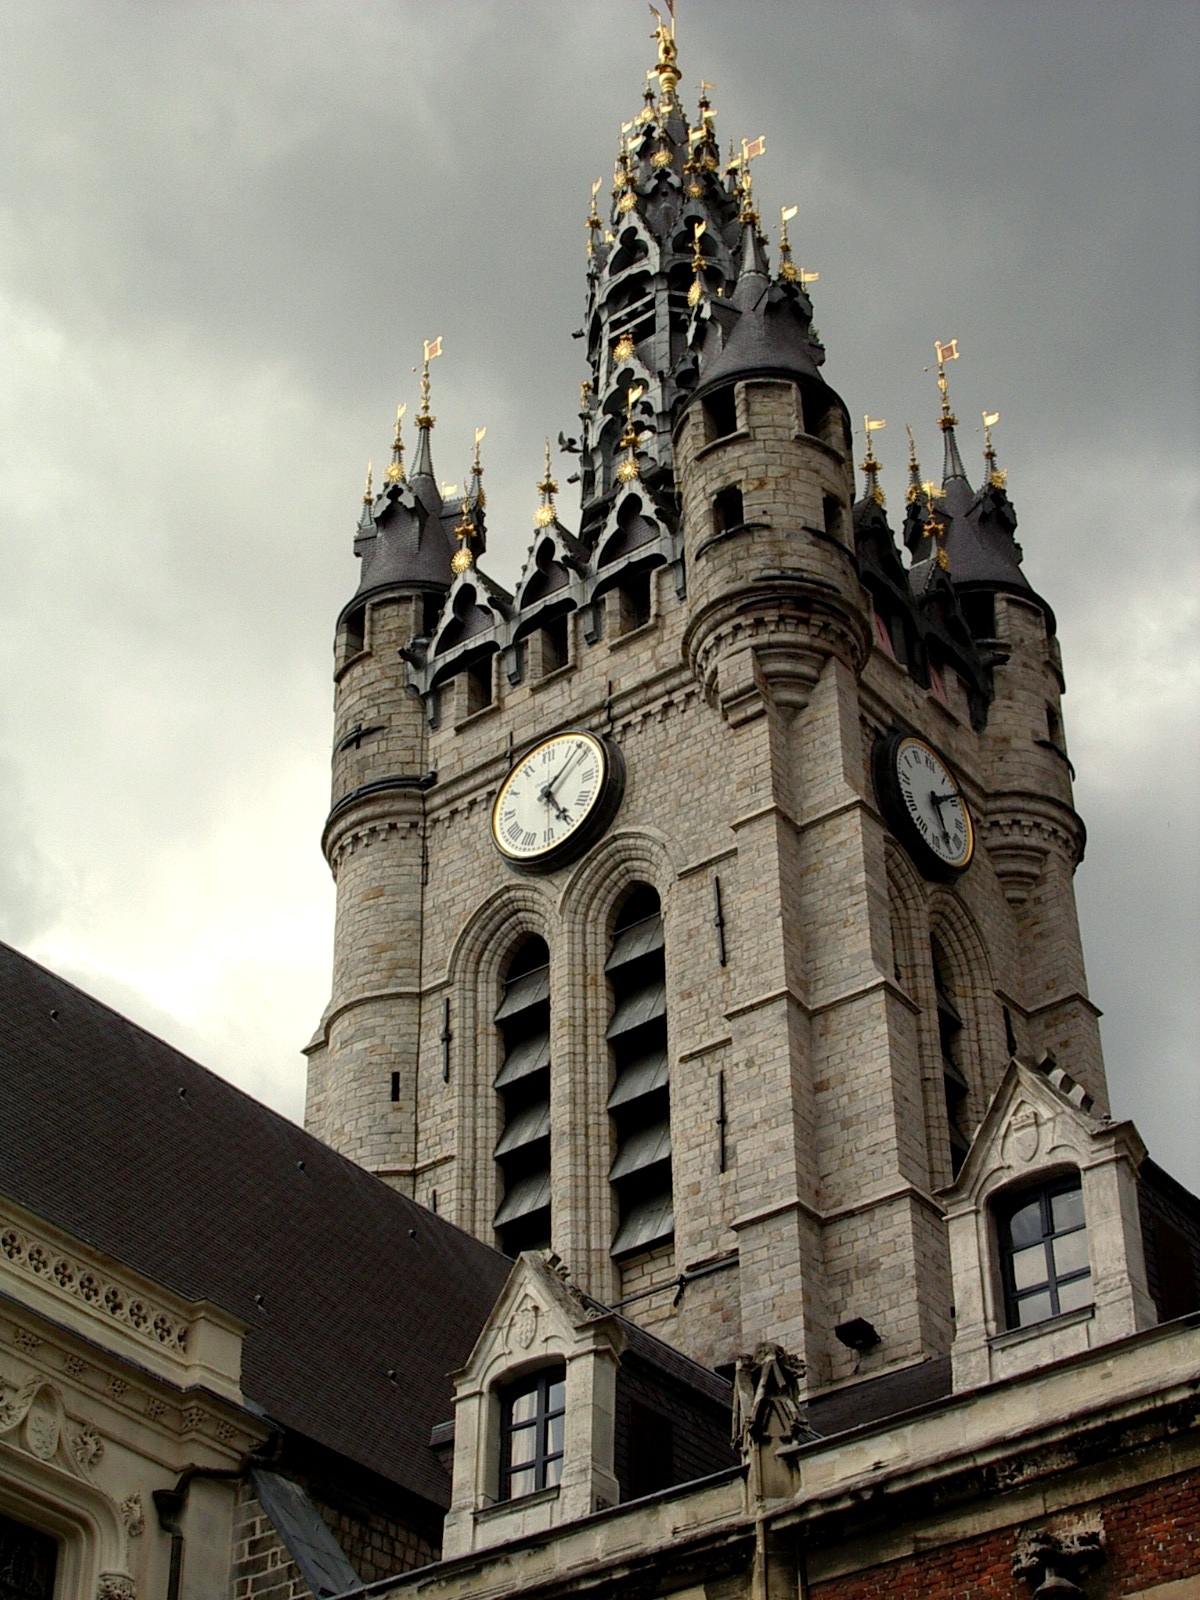
architecture, building, france, tower, landmark, church, cathedral, place of worship, bell tower, spire, steeple, gothic architecture, beffroi, douai